256th Rifle Division

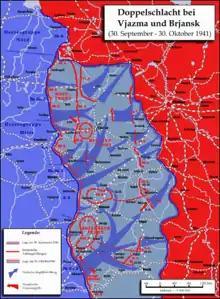
Operation Typhoon. Note positions of 22nd Army in the north.

By the start of October the division had returned to 22nd Army. The next day Army Group Center launched its part of Operation Typhoon, which was intended to be the final drive on Moscow. The main thrust of 3rd Panzer Group struck the boundary between 19th and 30th Armies and within days had penetrated to the north of Vyazma. 22nd Army, on the far right (north) flank of Western Front, escaped these initial blows. By October 9 the 256th, 133rd, 174th and 186th Rifle Divisions were withdrawing to the east, covered by rearguards, continuing to arrive at the previously prepared OstashkovSelizharovoKamenitsaPlekhanovo line. There was no precise information about their location; as soon as the movement of troops or headquarters began, communications became disrupted. During the day, German activity was limited to reconnaissance probes.